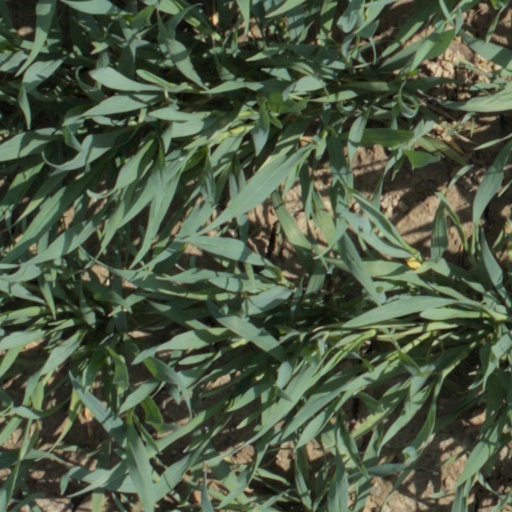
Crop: wheat